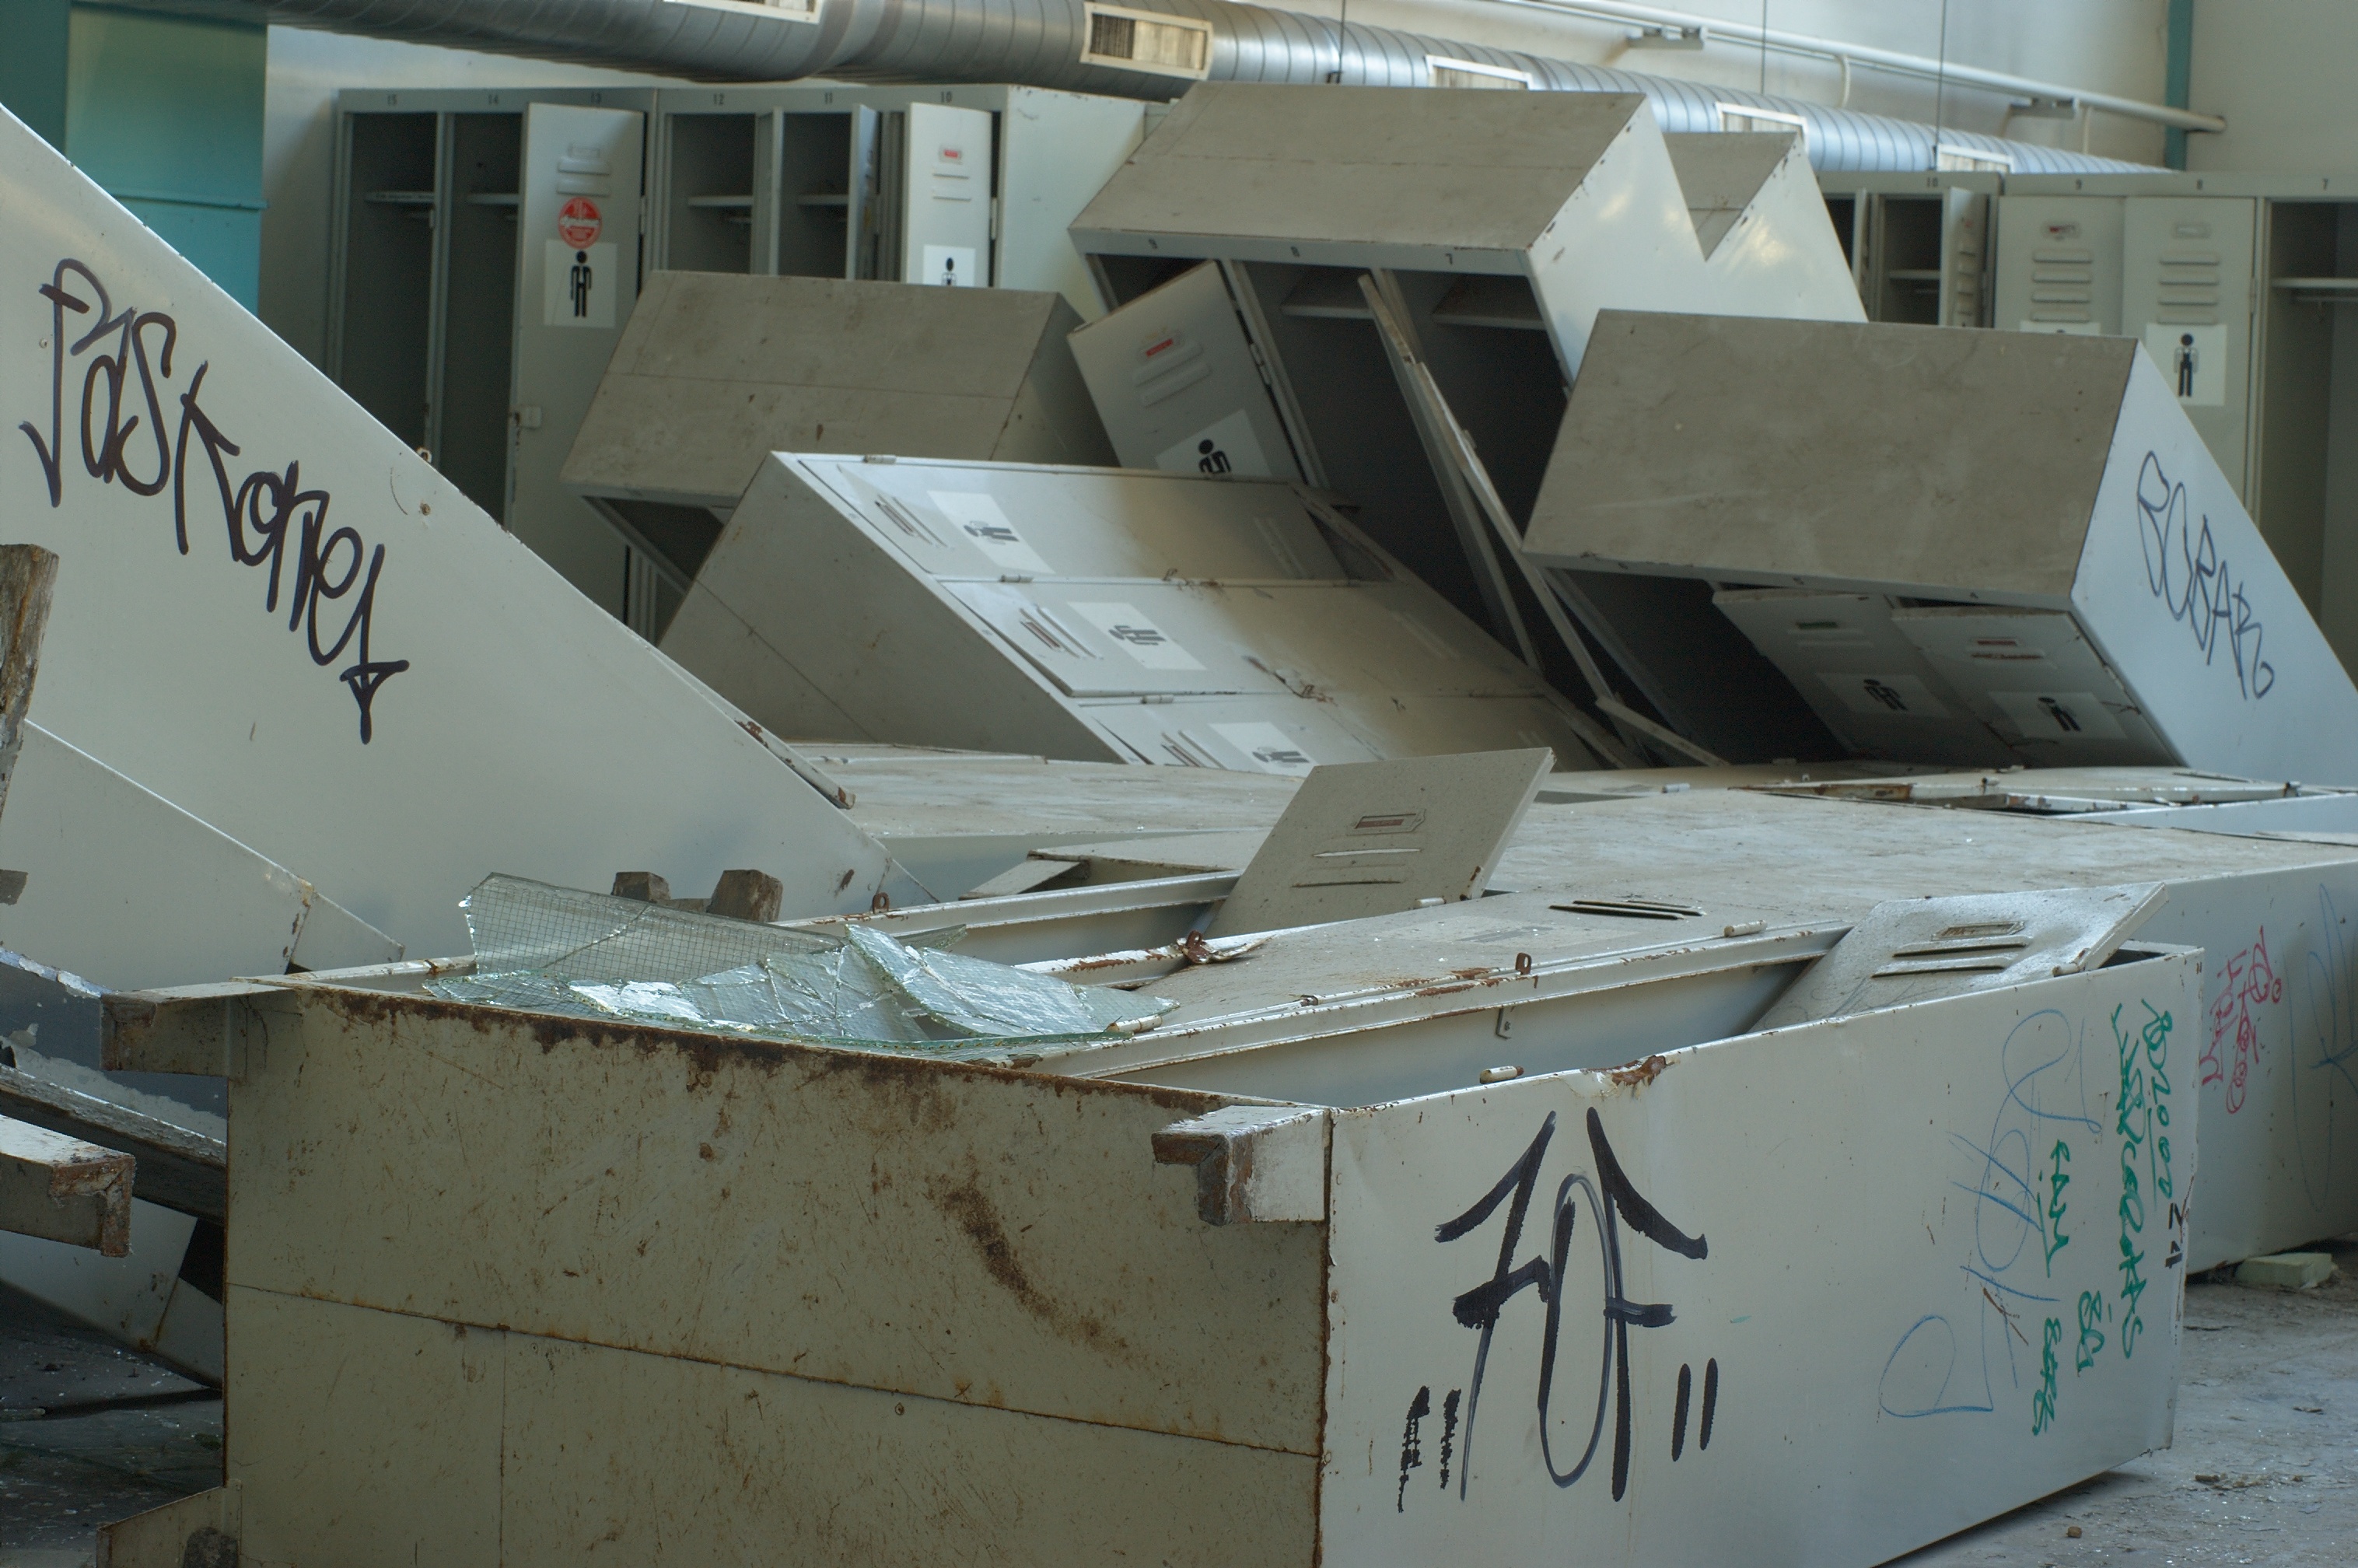
wing, wood, vehicle, art, 50mm, rawtherapee, germany, deutschland, berlin, pentax, lenstagged, steffenzahn, derelictbuildings, k100d, justpentax, fa50, fa50mm, smcpentaxfa11450mm, pentaxfa50mm, smcpfa50mmf14, automotive exterior